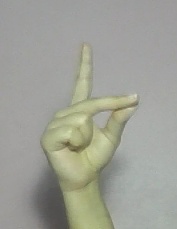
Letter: ta